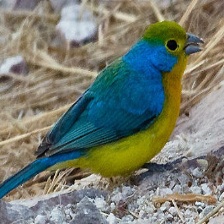
Species: ORANGE BRESTED BUNTING
Scientific name: PASSERINA LECLANCHERII
ImageNet parent category: indigo_bunting